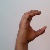
The image shows a hand gesture representing the letter 'C' in Indian Sign Language.